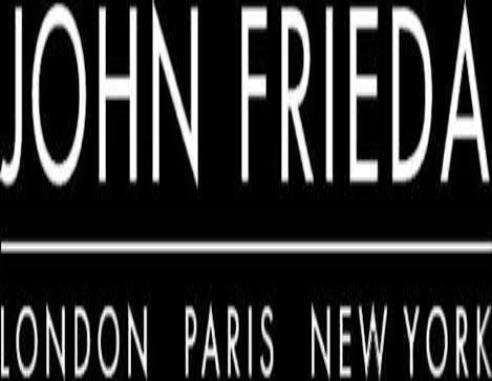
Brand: John Frieda
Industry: Necessities